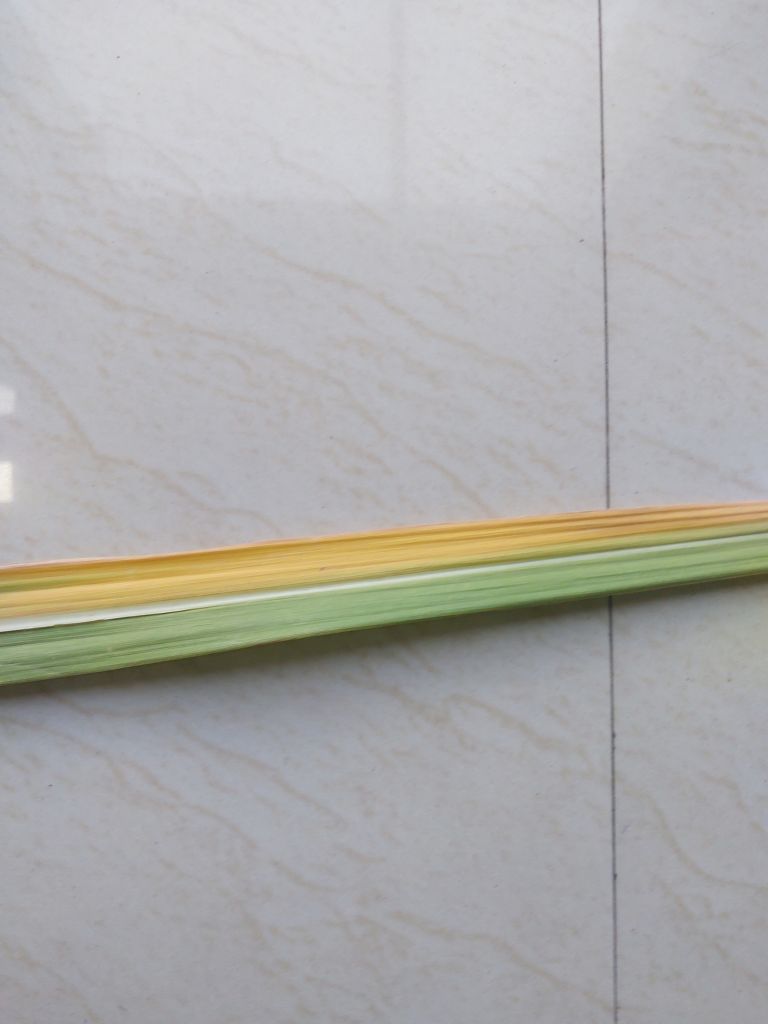
Label: Yellow Leaf